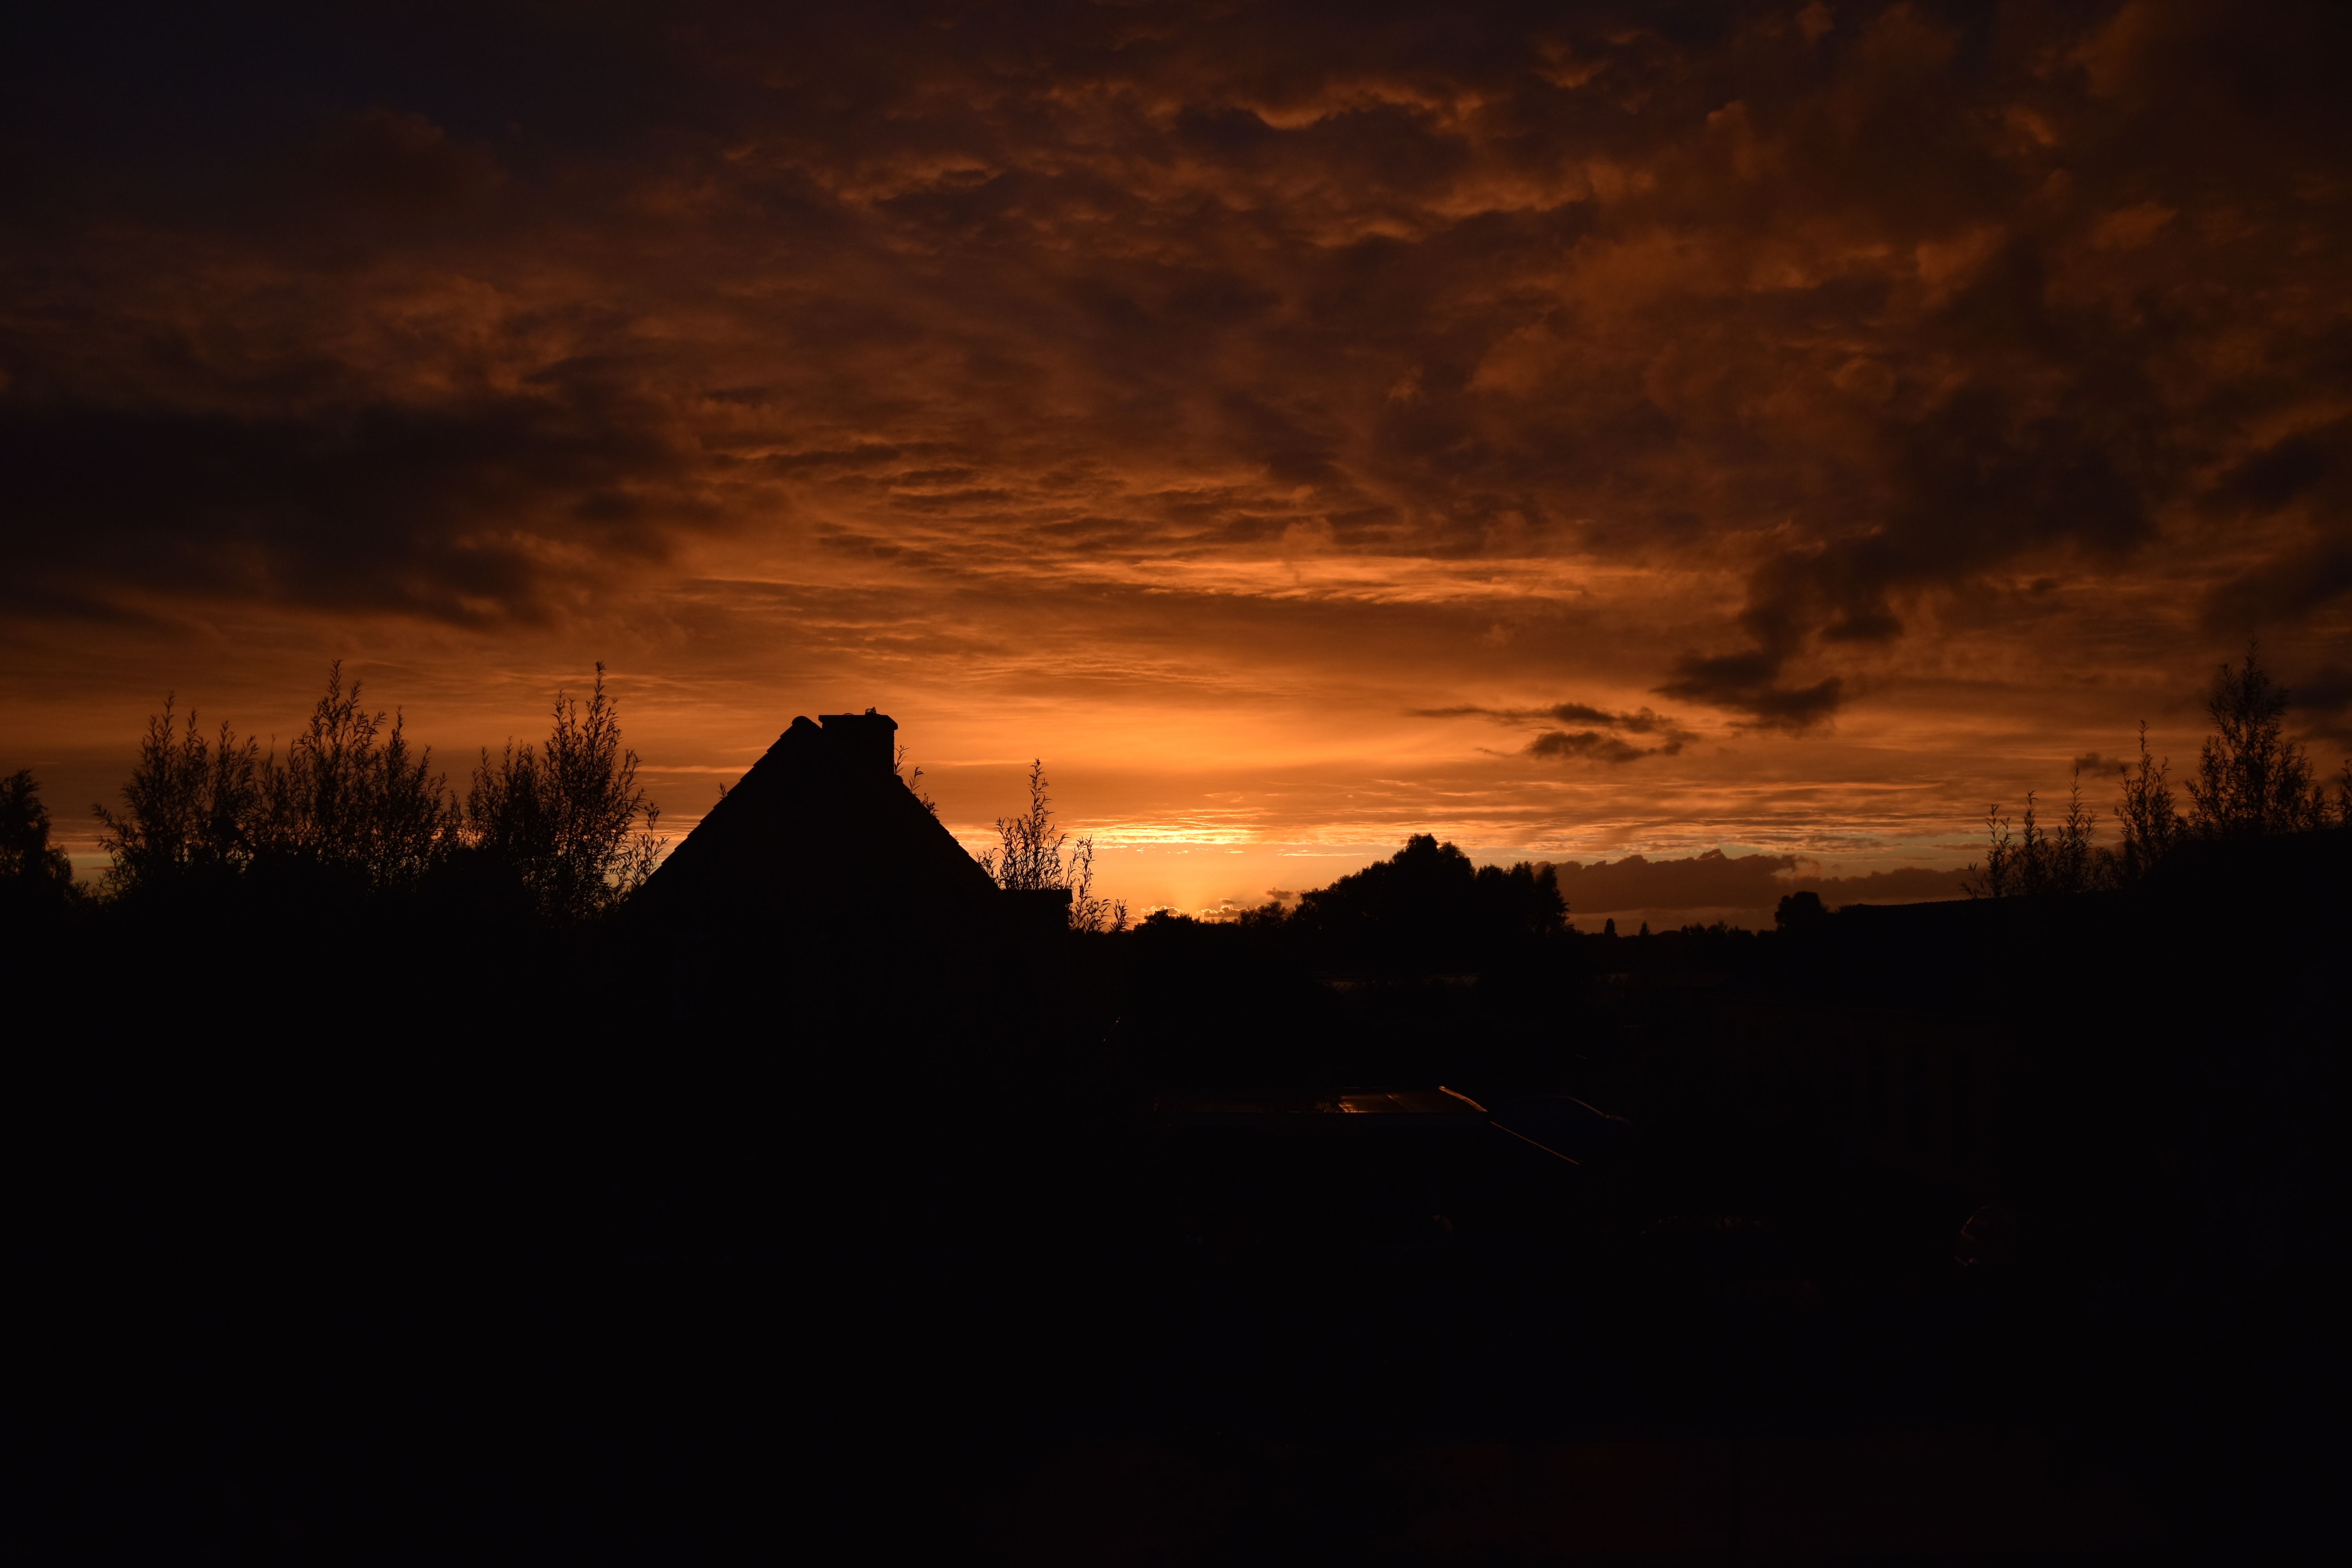
horizon, cloud, sky, sun, sunrise, sunset, night, sunlight, morning, dawn, atmosphere, dusk, evening, darkness, afterglow, atmospheric phenomenon, red sky at morning